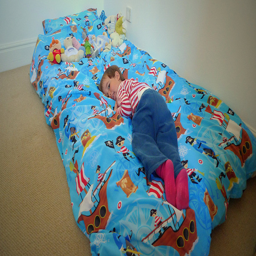
A bed in a bedroom with a kid laying on top of it.
a little boy laying on a bed with a cute bedspread covered with boats
A little boy is laying down and relaxing on a bed.
a small child is laying out on a blue bed
A young boy lays face-down on a bed.